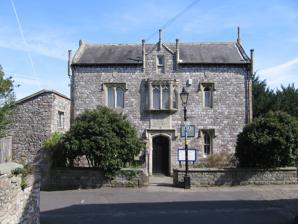
Building: Henbury Village Hall
Country: United Kingdom
Year built: 1830
Henbury Village Hall Location within Bristol General information Architectural style Tudor Revival Town or city Bristol Country England Coordinates 51°30′25″N 2°37′52″W / 51.506853°N 2.631075°W / 51.506853; -2.631075 Completed 1830 Design and construction Architect(s) Thomas Rickman Henbury Village Hall was built as a school in the Henbury area of Bristol , England . It was built in 1830 in a Tudor Revival style by Thomas Rickman , on the site of a charity school which had stood on the site since 1601. It has been designated by English Heritage as a grade II listed building . References